Anhaica

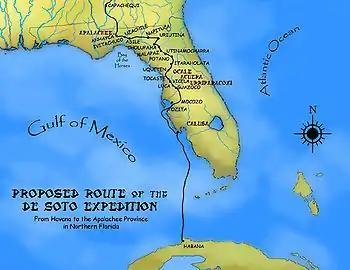
A proposed route for the first leg of the de Soto Expedition, based on Charles M. Hudson map of 1997

Anhaica (also known as Iviahica, Yniahico, and pueblo of Apalache) was the principal town of the Apalachee people, located in what is now Tallahassee, Florida. In the early period of Spanish colonization, it was the capital of the Apalachee Province. The site, now known as Martin Archaeological Site, was rediscovered in 1988.